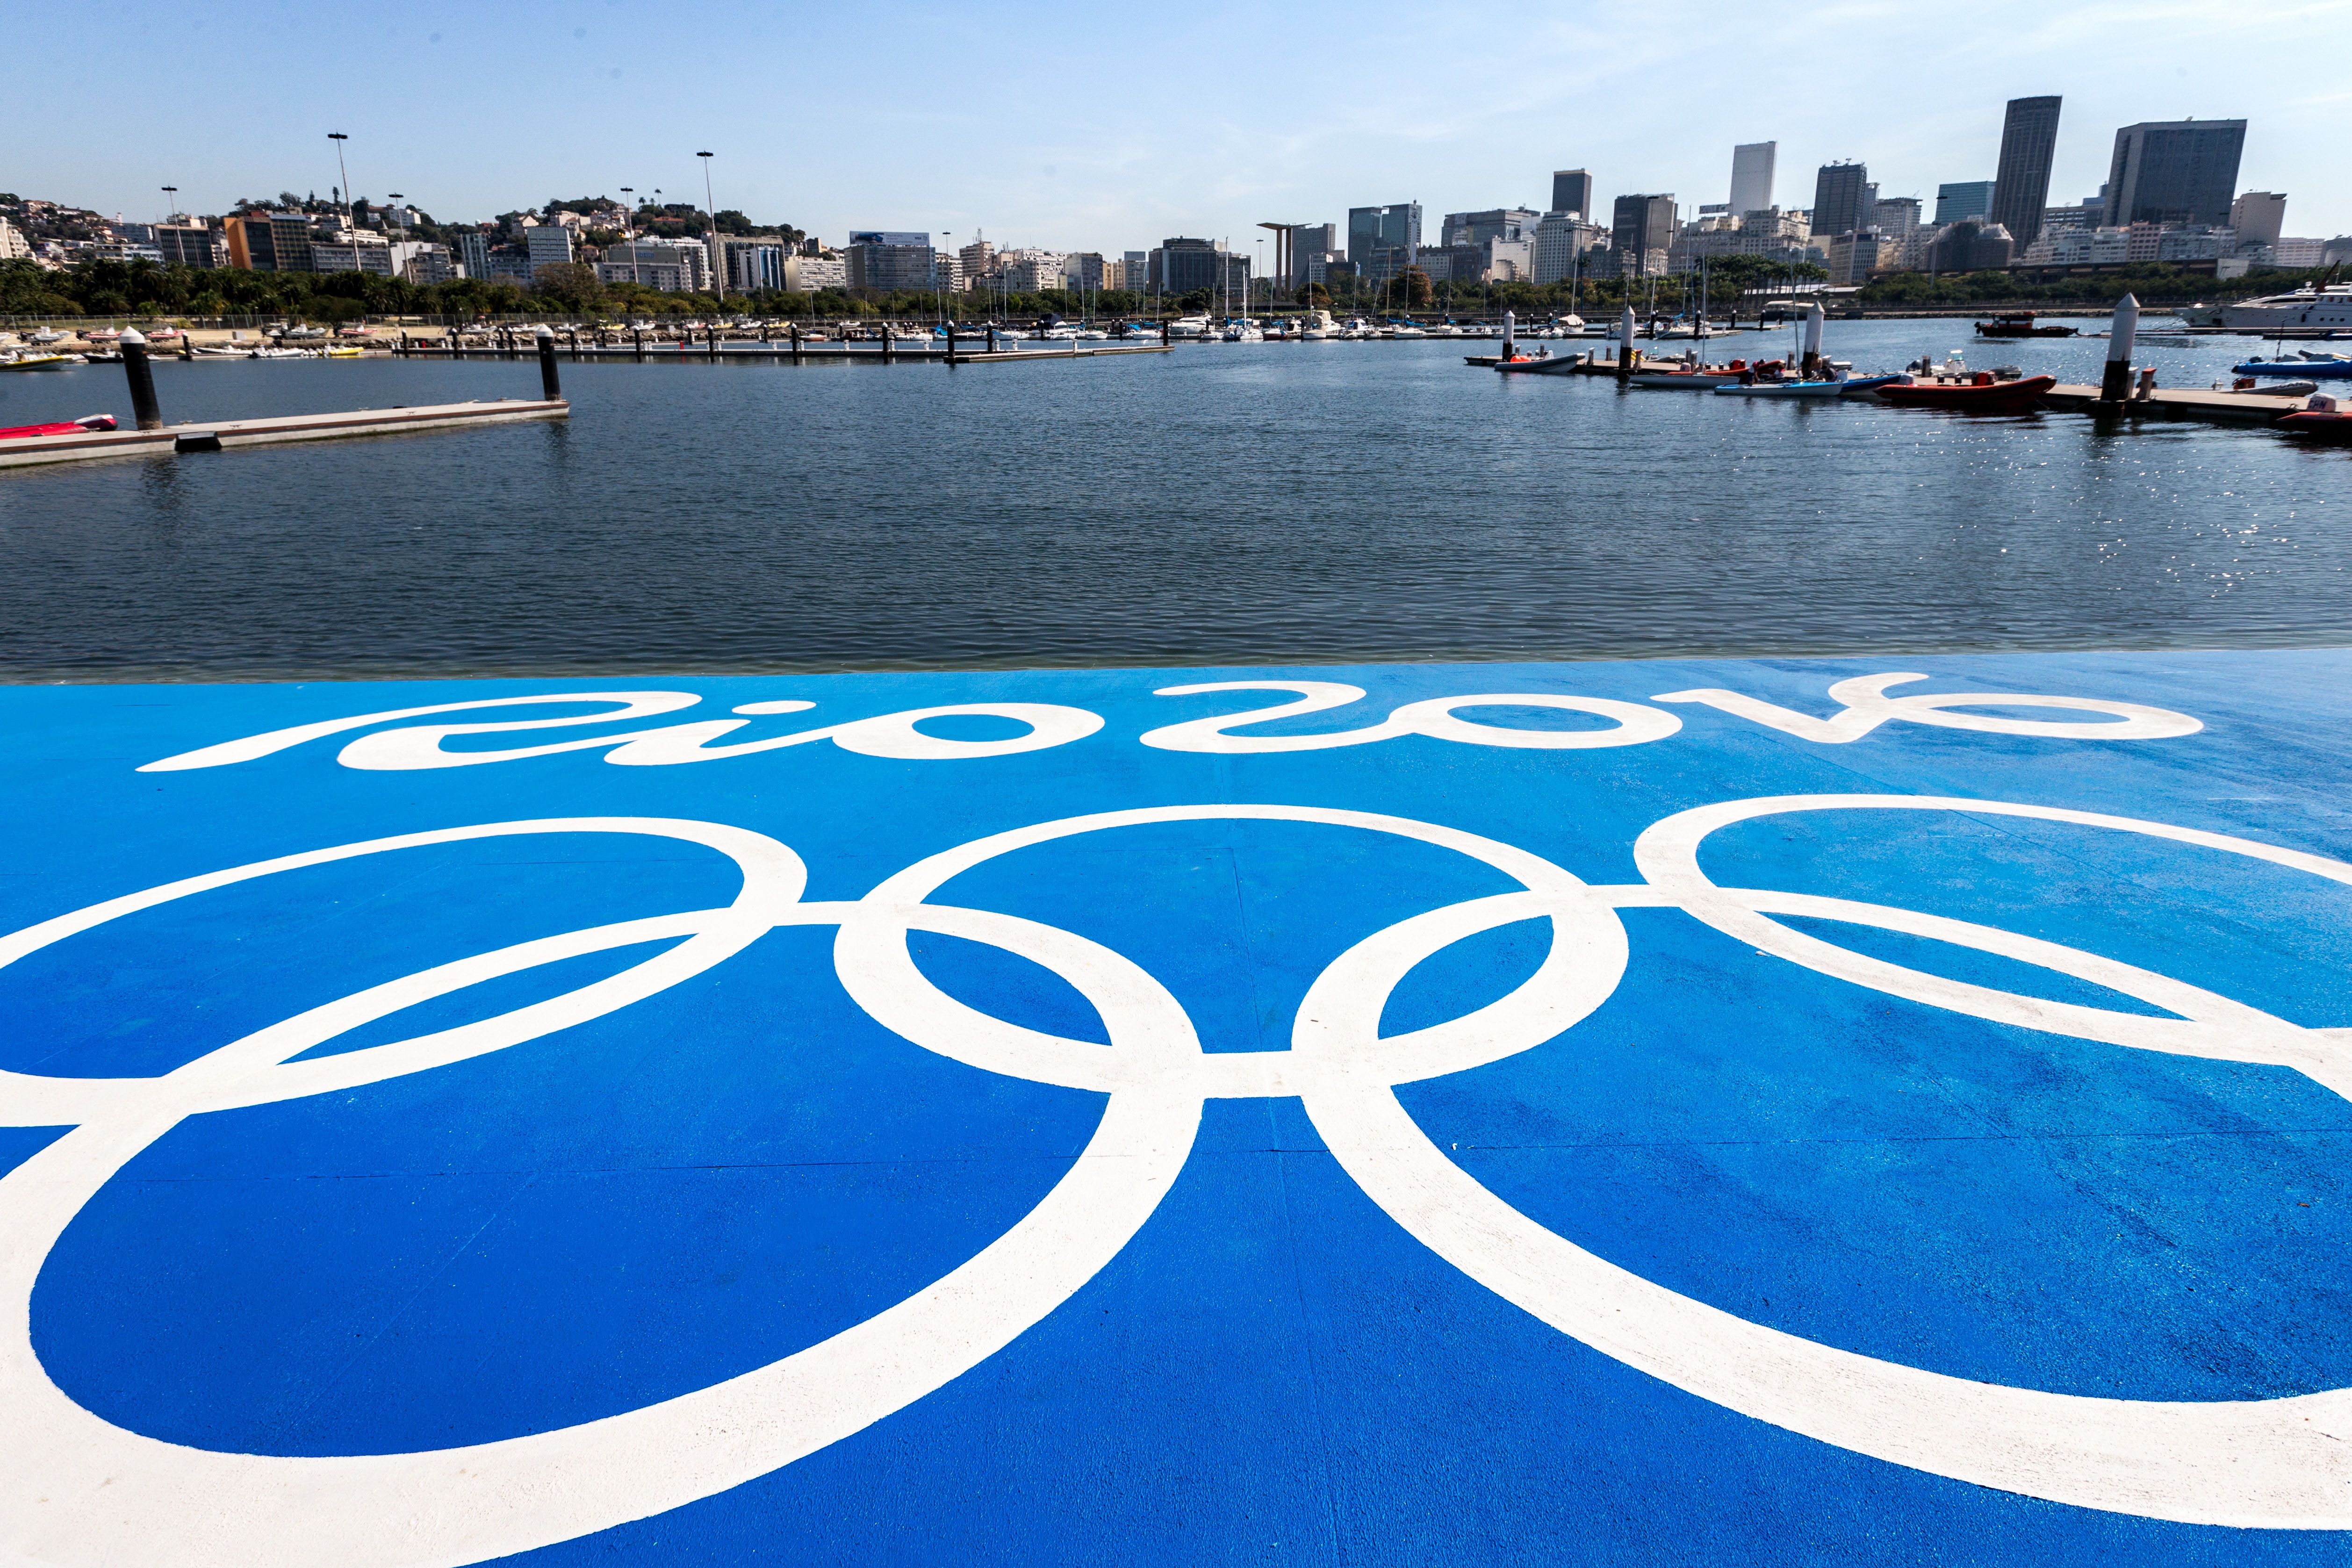
marina